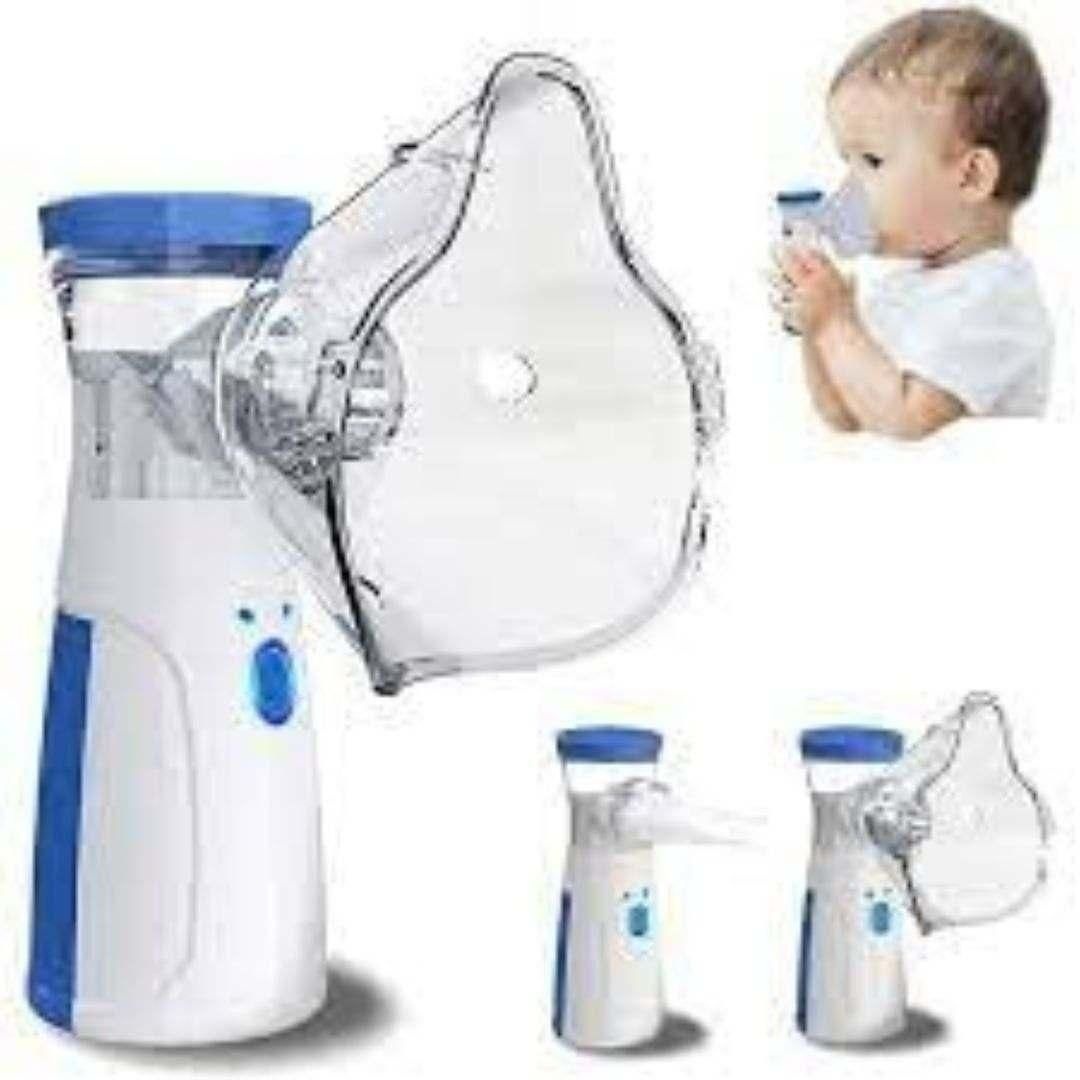
Portable Ultrasonic Rechargeable Mesh Nebulizer Machine
Product Name: Portable Ultrasonic Rechargeable Mesh Nebulizer Machine Package Contain: Pack Of 1 Material - Plastic Combo: Pack of 1 Weight - 200gram
Brand: v108ut-0v
Category: Health & Beauty > Health Care > Respiratory Care > Nebulizers